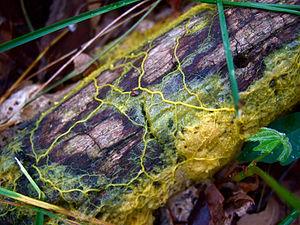
La séquence codante d’un gène, est la partie de l’ADN ou de l’ARN d'un gène, composée des exons, traduite en protéine. Elle ne représente donc qu'une partie du gène duquel elle provient, de même que de l'ARNm dans laquelle elle est inscrite.
Physarum polycephalum, surnommé « le blob » dans la francophonie, est une espèce unicellulaire de myxomycète de l'ordre des Physarales, vivant dans les milieux frais et humides tels que les tapis de feuilles mortes des forêts ou le bois mort. Cet amibozoaire est classé depuis 2015 parmi les mycétozoaires.